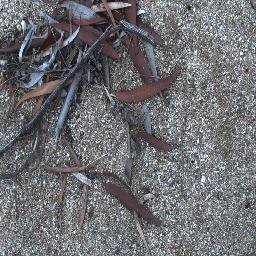
Label: negative